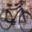
Label: bicycle